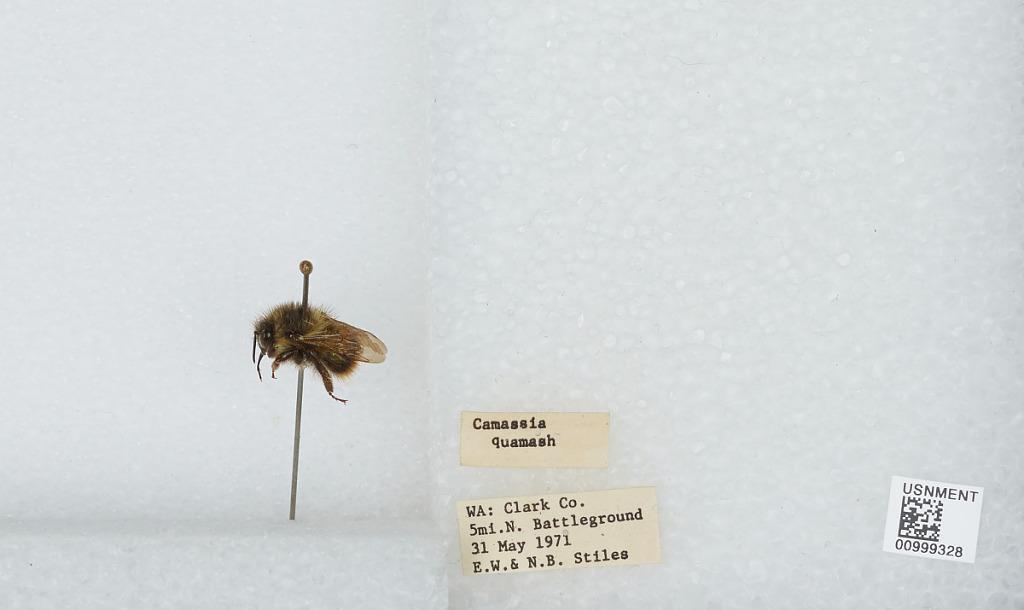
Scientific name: Bombus (Pyrobombus) mixtus Cresson
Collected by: E. Stiles & N. Stiles
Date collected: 1971-5-31
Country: United States
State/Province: Washington
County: Clark
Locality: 5 miles north of Battle Ground
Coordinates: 45.8653, -122.52